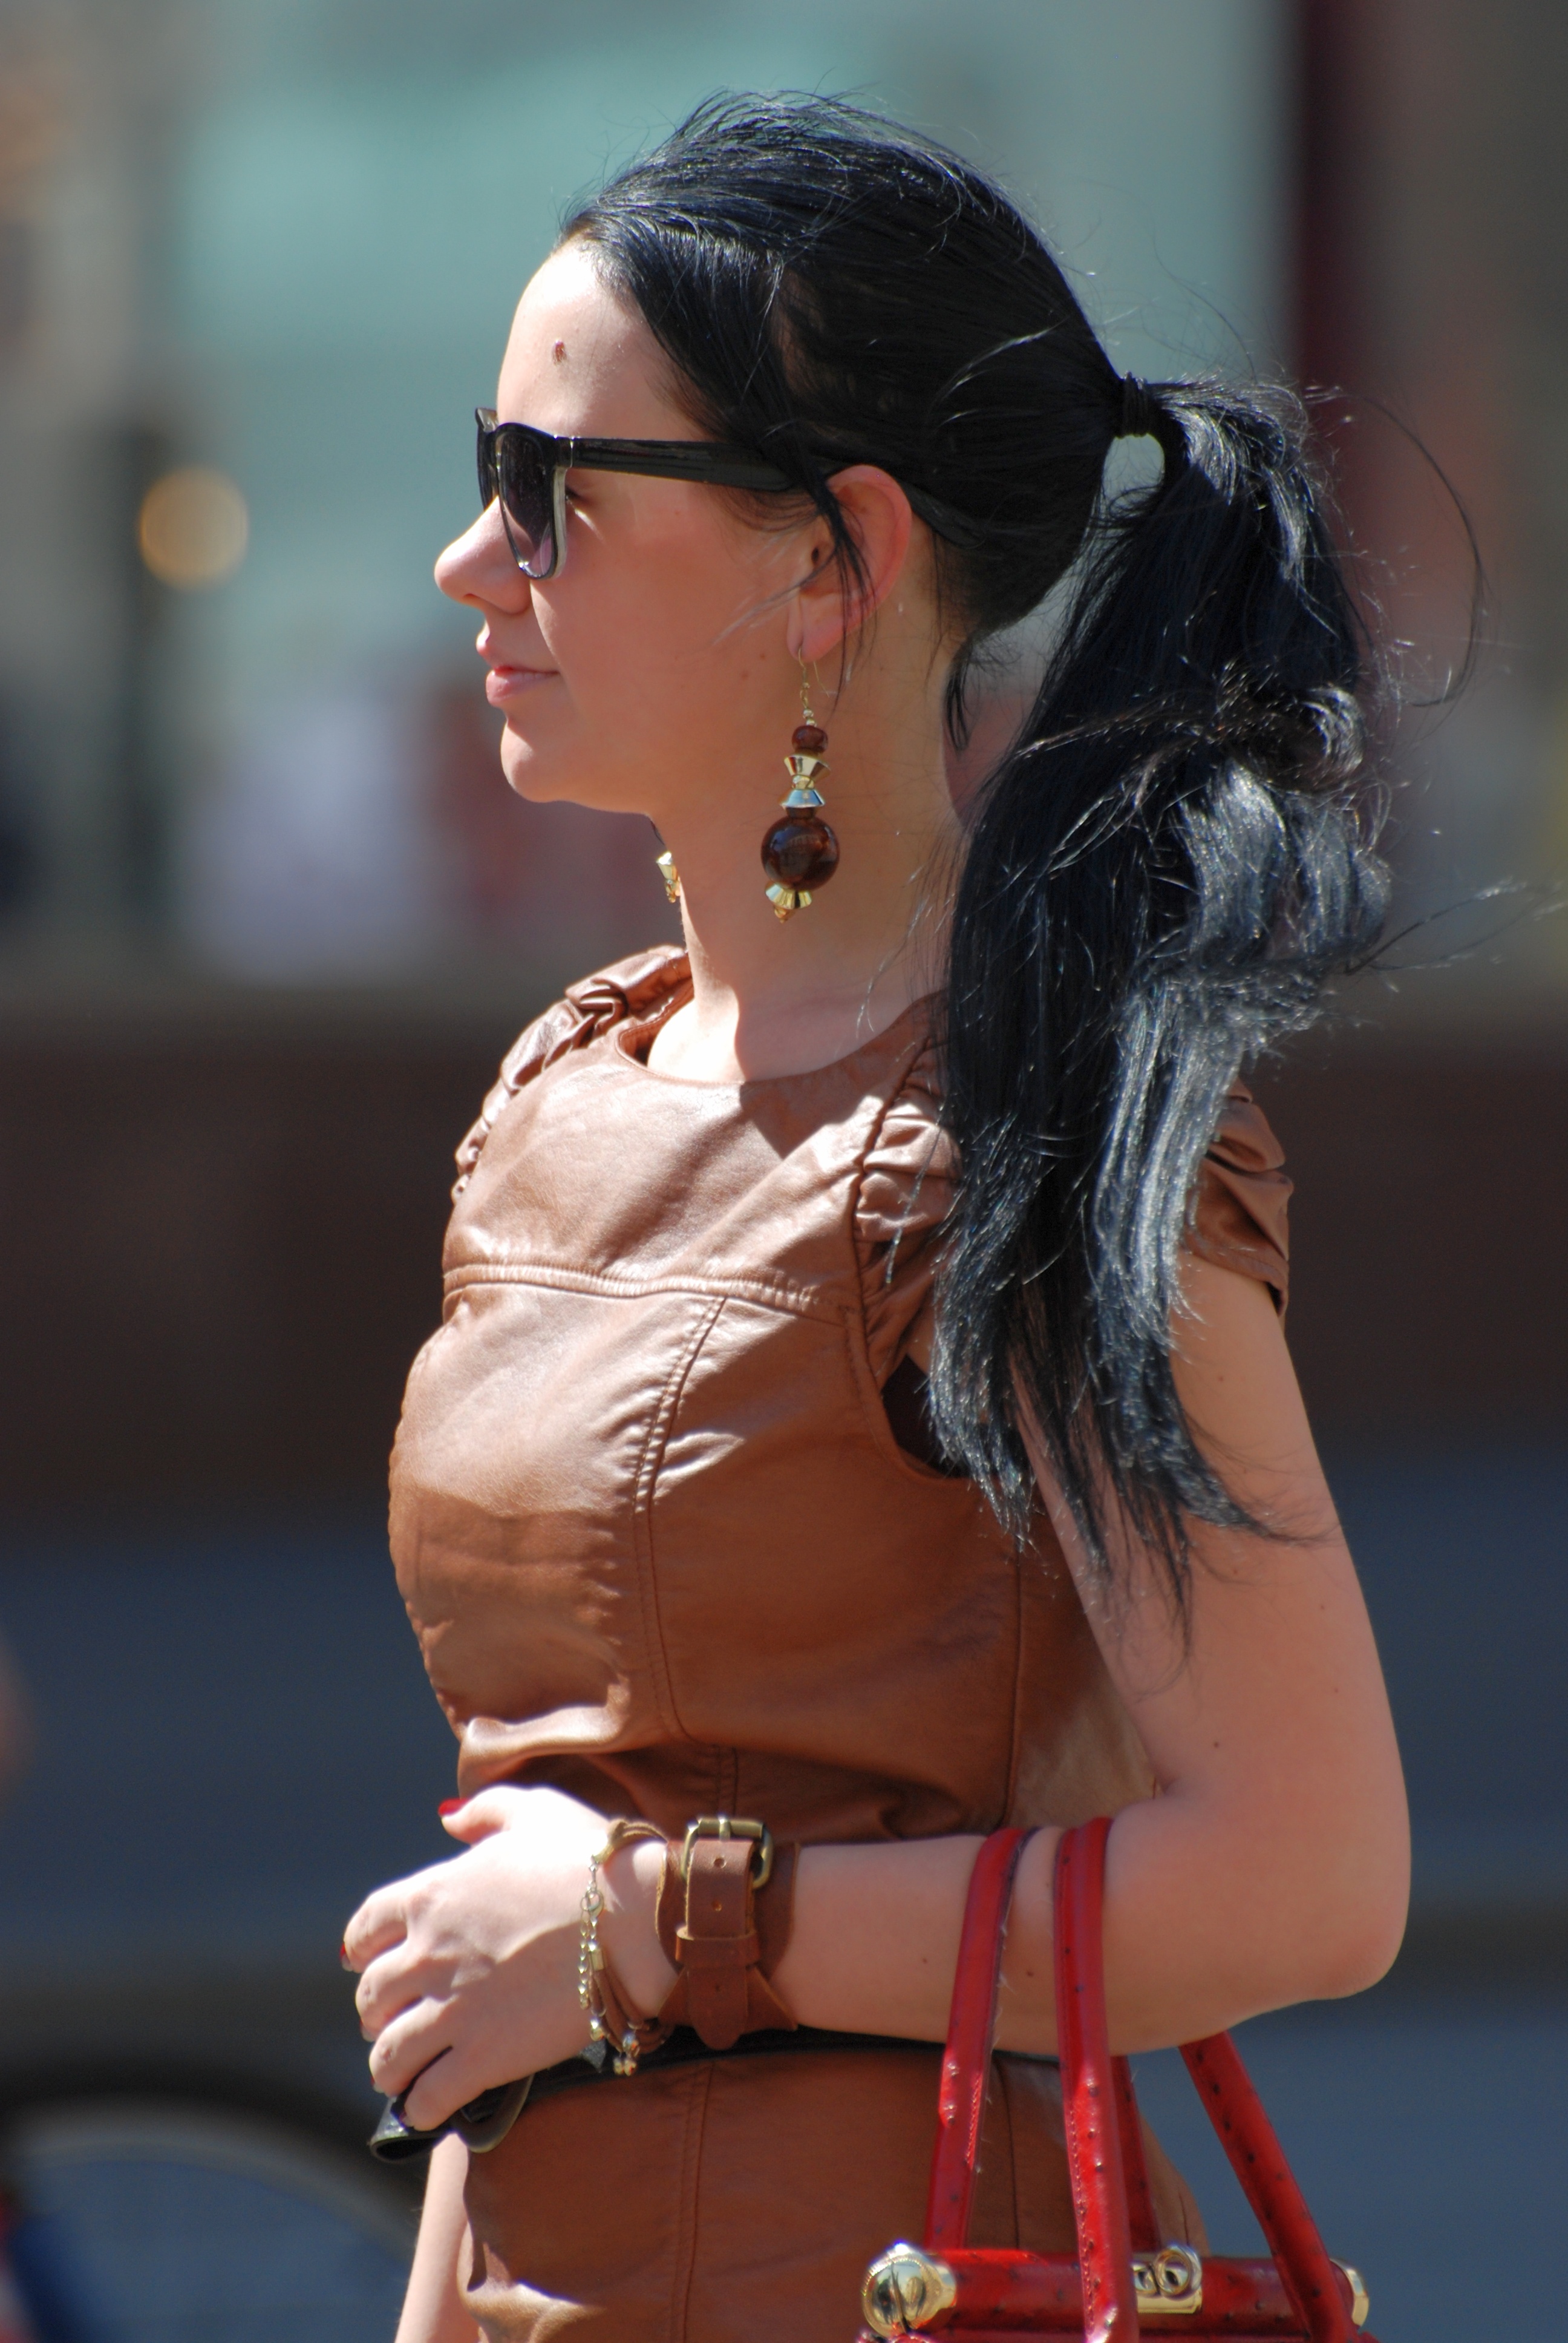
people, girl, woman, hair, street, leg, model, fashion, nikon, lady, hairstyle, candid, girls, women, thigh, beauty, moscow, nikkor, russia, d80, 70300mm, moskau, nikond80, moscou, 70300mmf4556gvr, abdomen, photo shoot, fashion show, supermodel